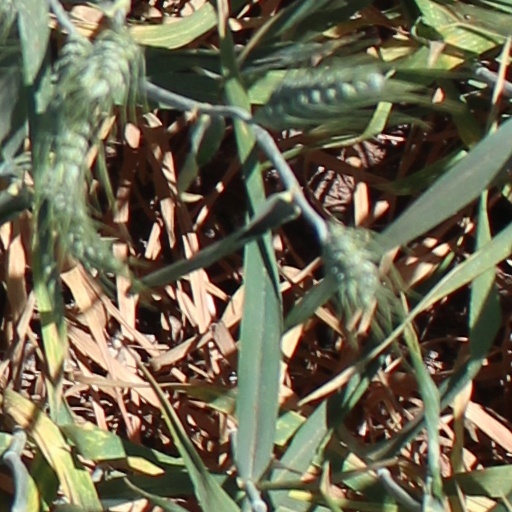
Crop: wheat